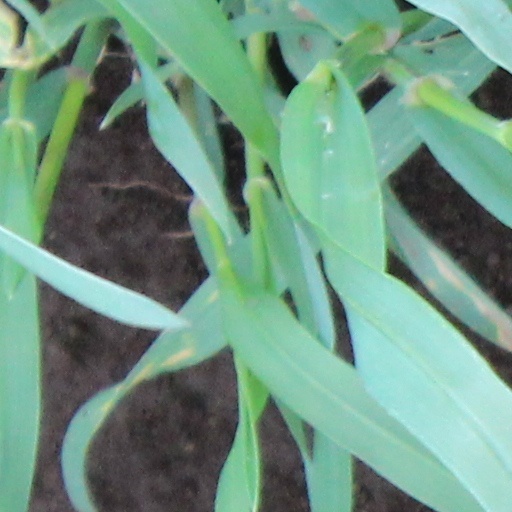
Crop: wheat